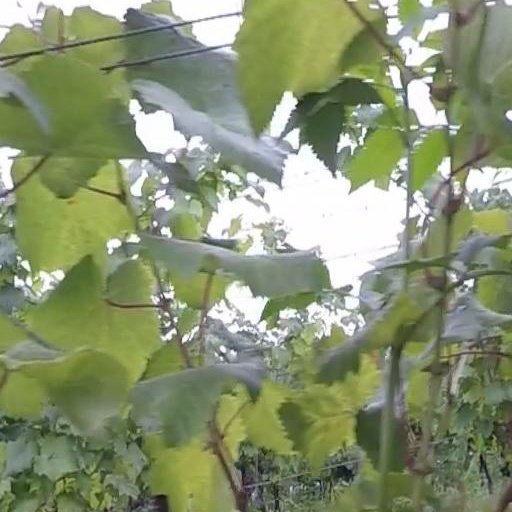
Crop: grape